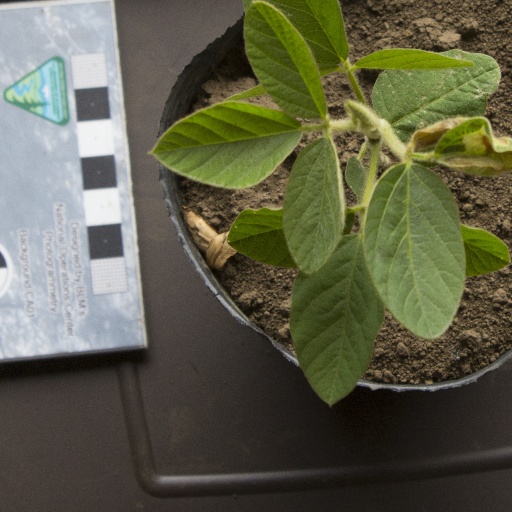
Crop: soybean